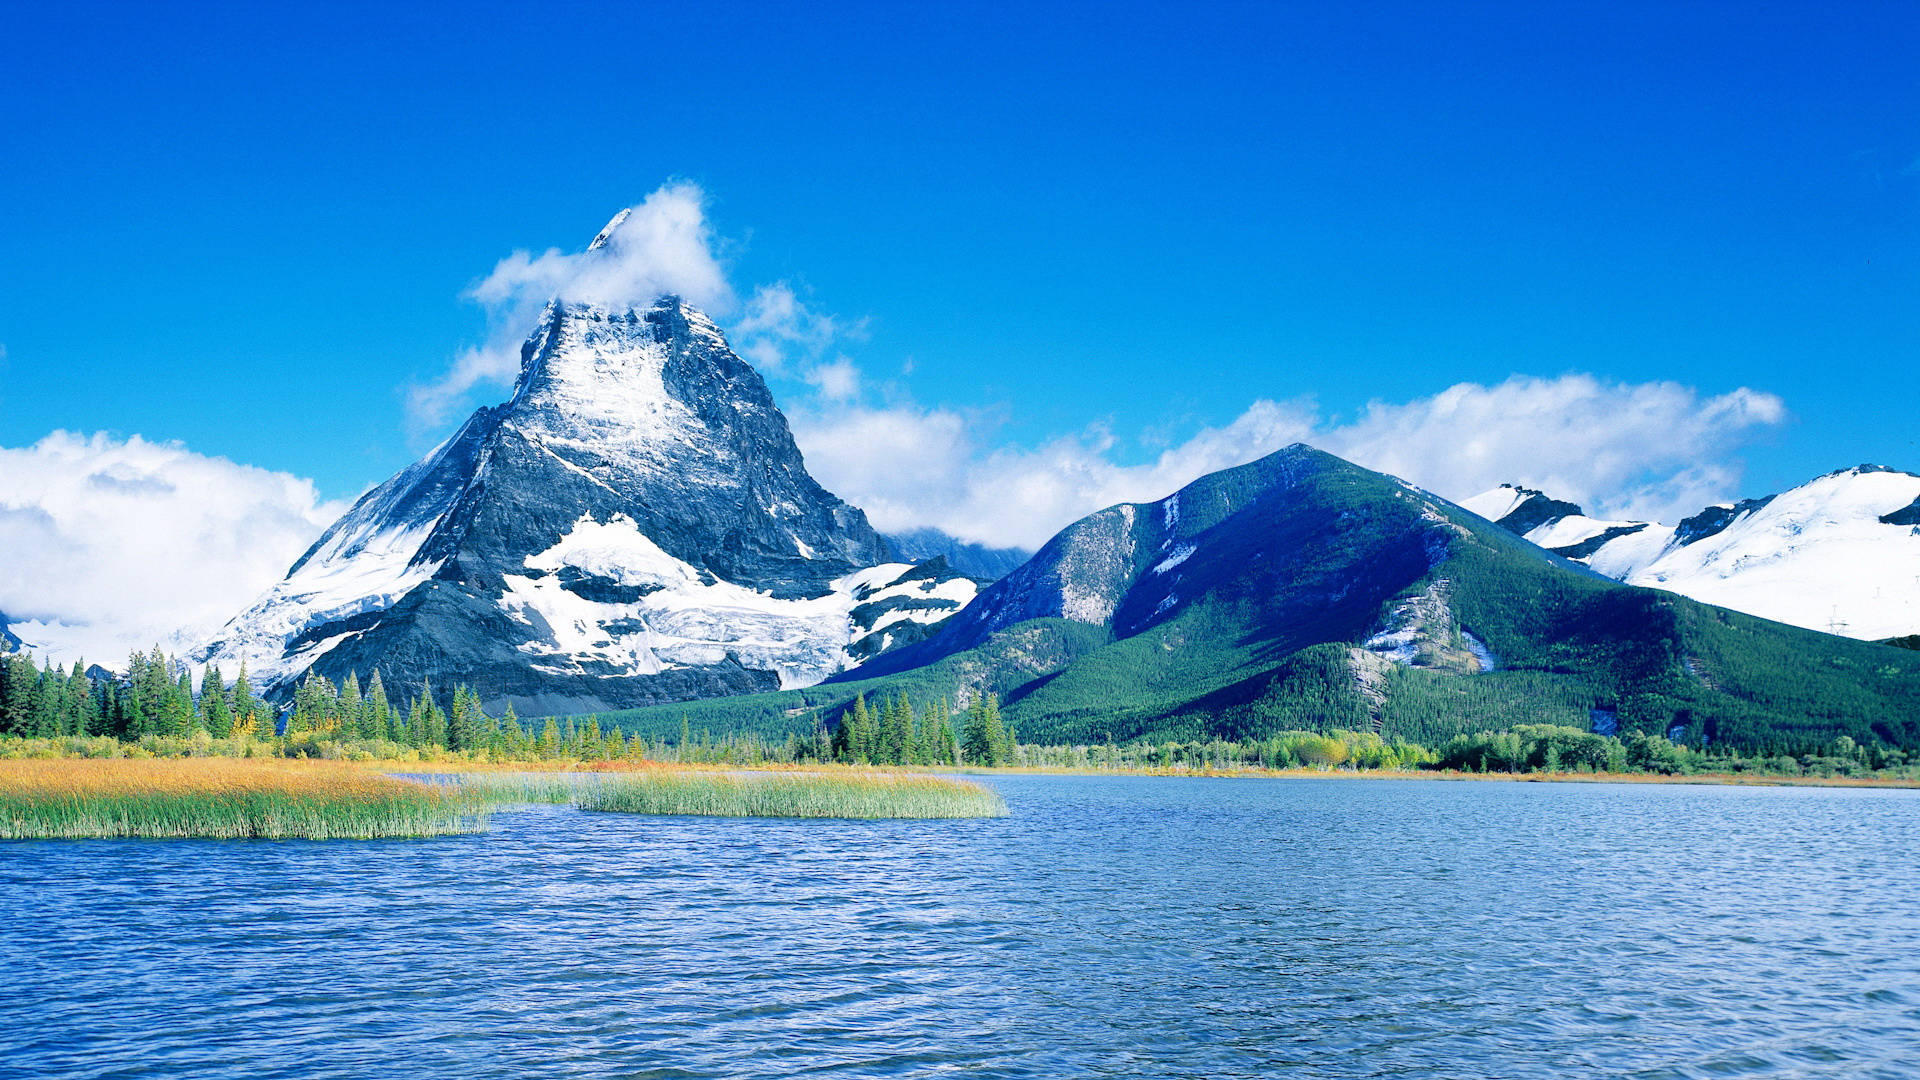
mountains, sky, lake, cloud, water, mountain, ecoregion, azure, plant, natural landscape, snow, highland, watercourse, bank, tree, mountainous landforms, landscape, horizon, cumulus, mountain range, grassland, glacial landform, hill, grass, tarn, massif, reservoir, reflection, lake district, fell, hill station, glacier, valley, ice cap, nature reserve, glacial lake, loch, mountain river, ridge, sound, ocean, tourism, inlet, channel, summit, river, moraine